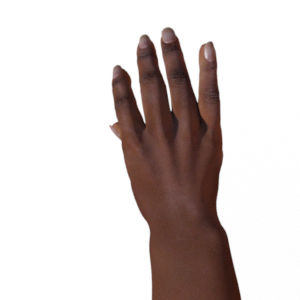
Label: paper